Long Island Sound link

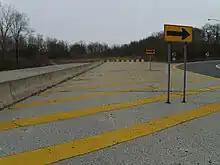
North stub end of the expressway

The Long Island Sound link is a proposed bridge or tunnel that would link Long Island, New York, to Westchester County or Connecticut, across Long Island Sound east of the Throgs Neck Bridge. The project has been studied and debated since the mid-20th century. The most recent proposal is a tunnel between Rye, New York, on the mainland and Oyster Bay on the island. Feasibility studies for bridges and tunnels have been conducted for numerous entry points, as listed in the chart below.